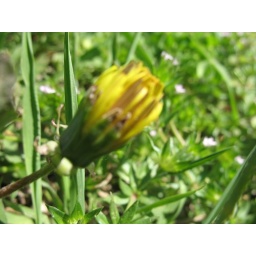
wildflowers at white rock lake near east lawther